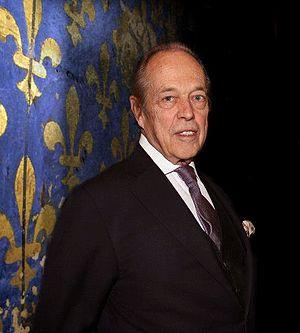
Henri d'Orléans, «
La quatrième maison capétienne d'Orléans — désignée simplement sous la forme de « maison d'Orléans » — est l'une des branches cadettes de la maison capétienne de Bourbon dont le fondateur, Philippe de France, duc d'Orléans donne à la dynastie le nom de son apanage.